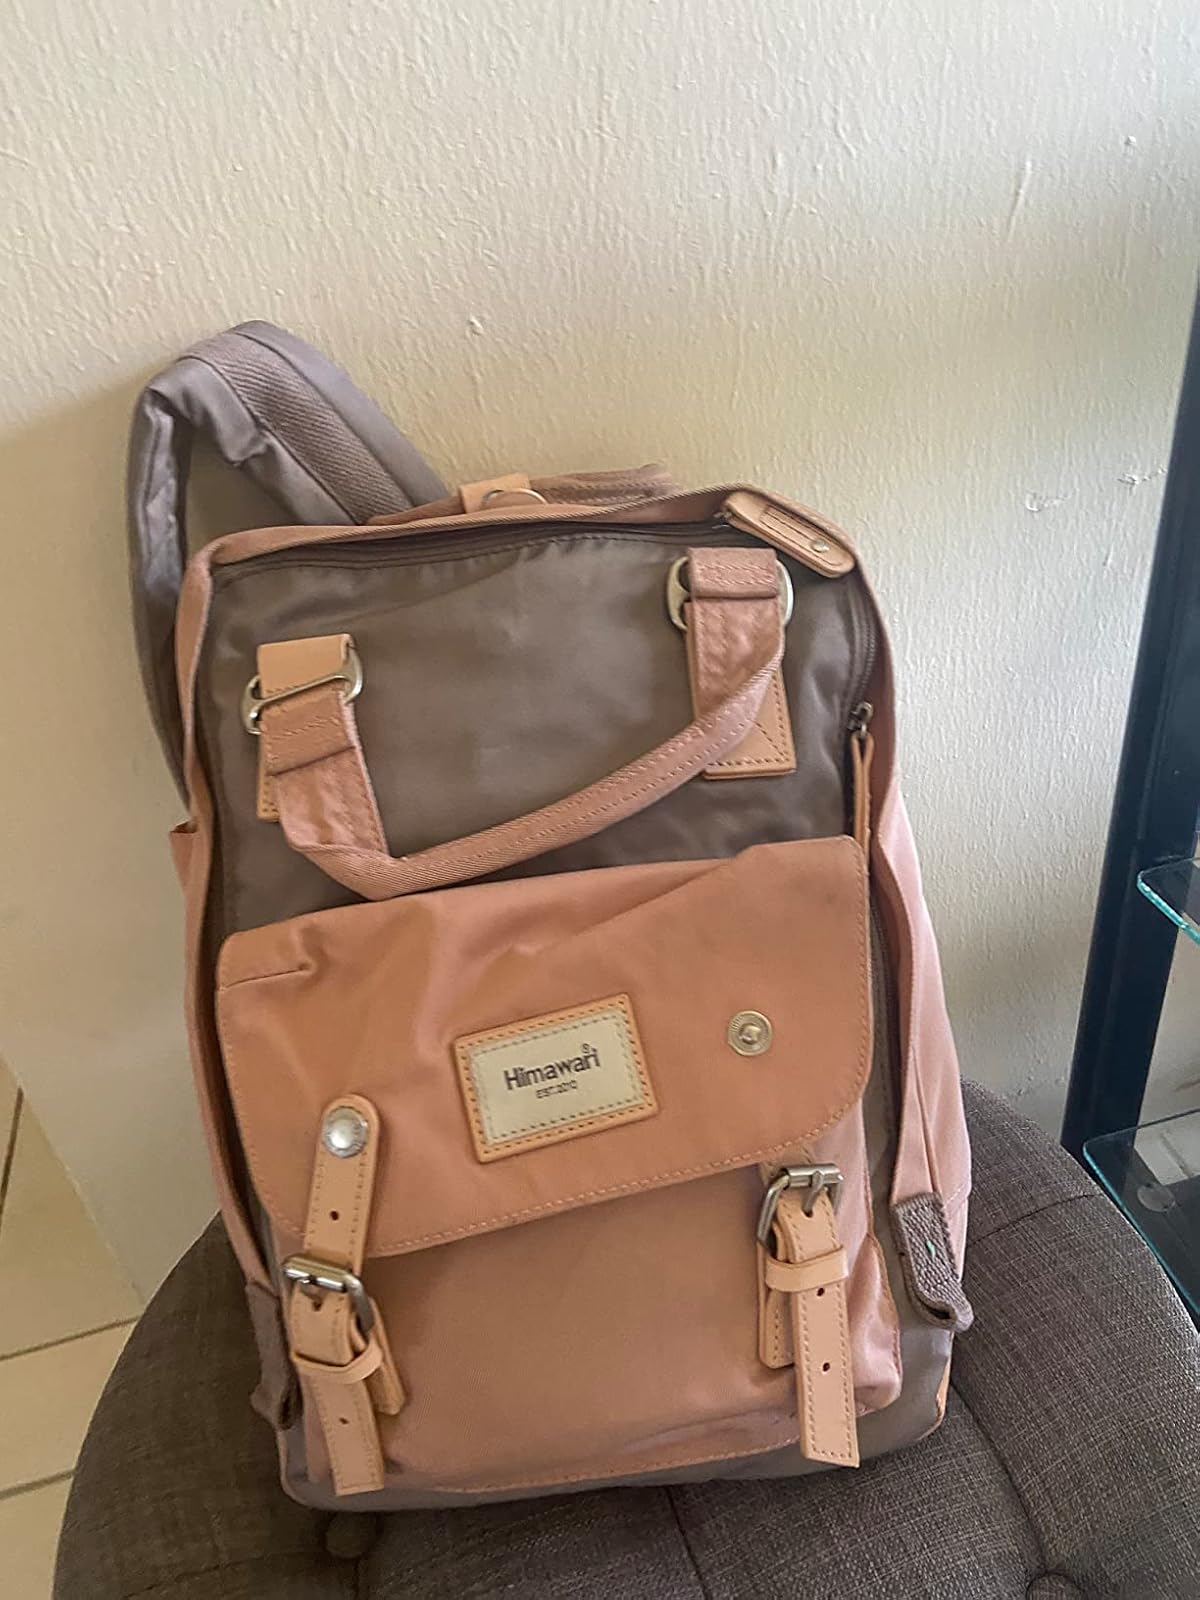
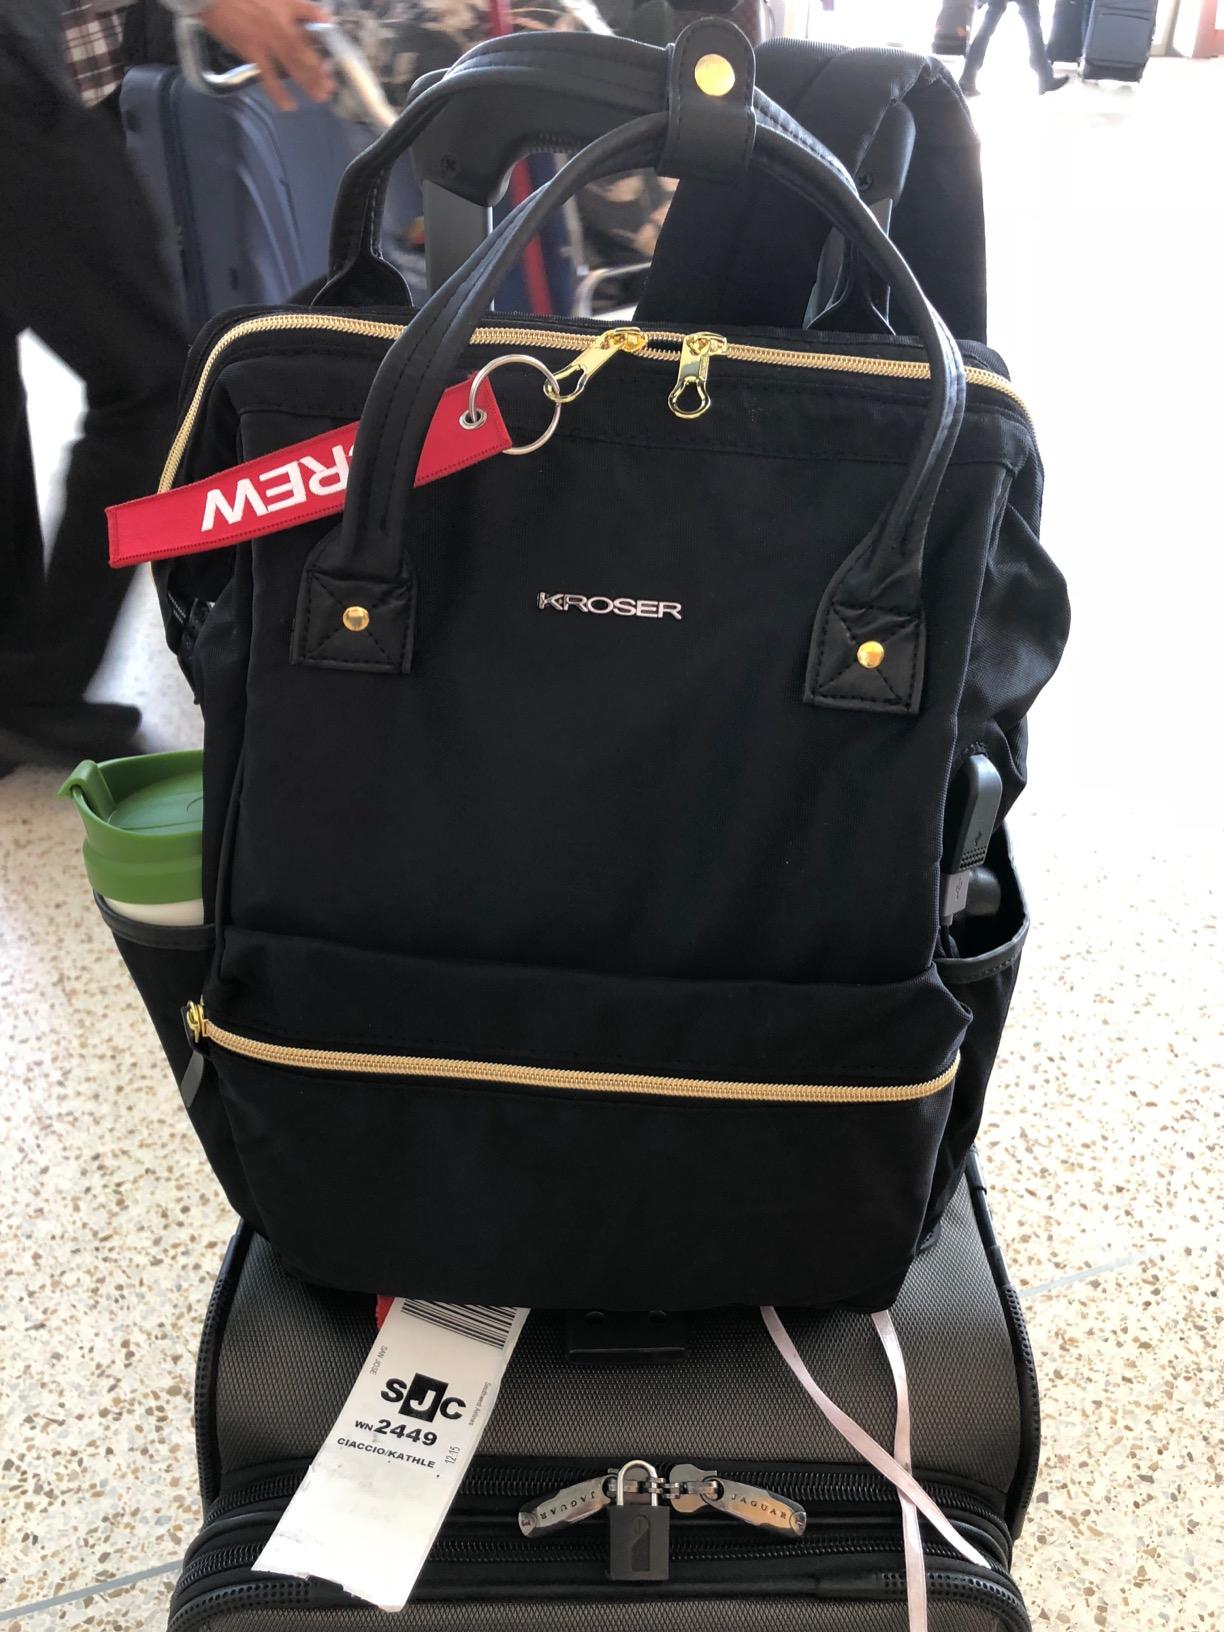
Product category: bag
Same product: no